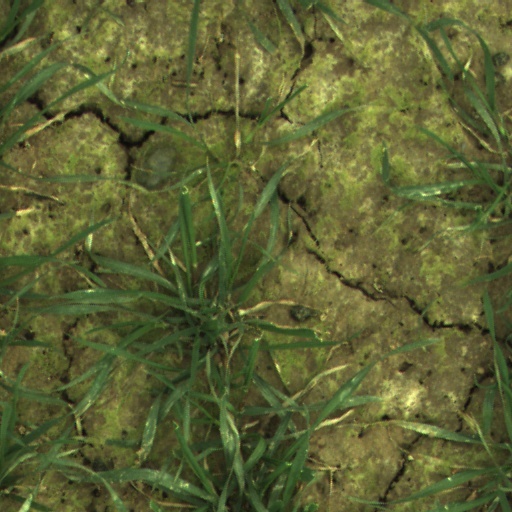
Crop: wheat